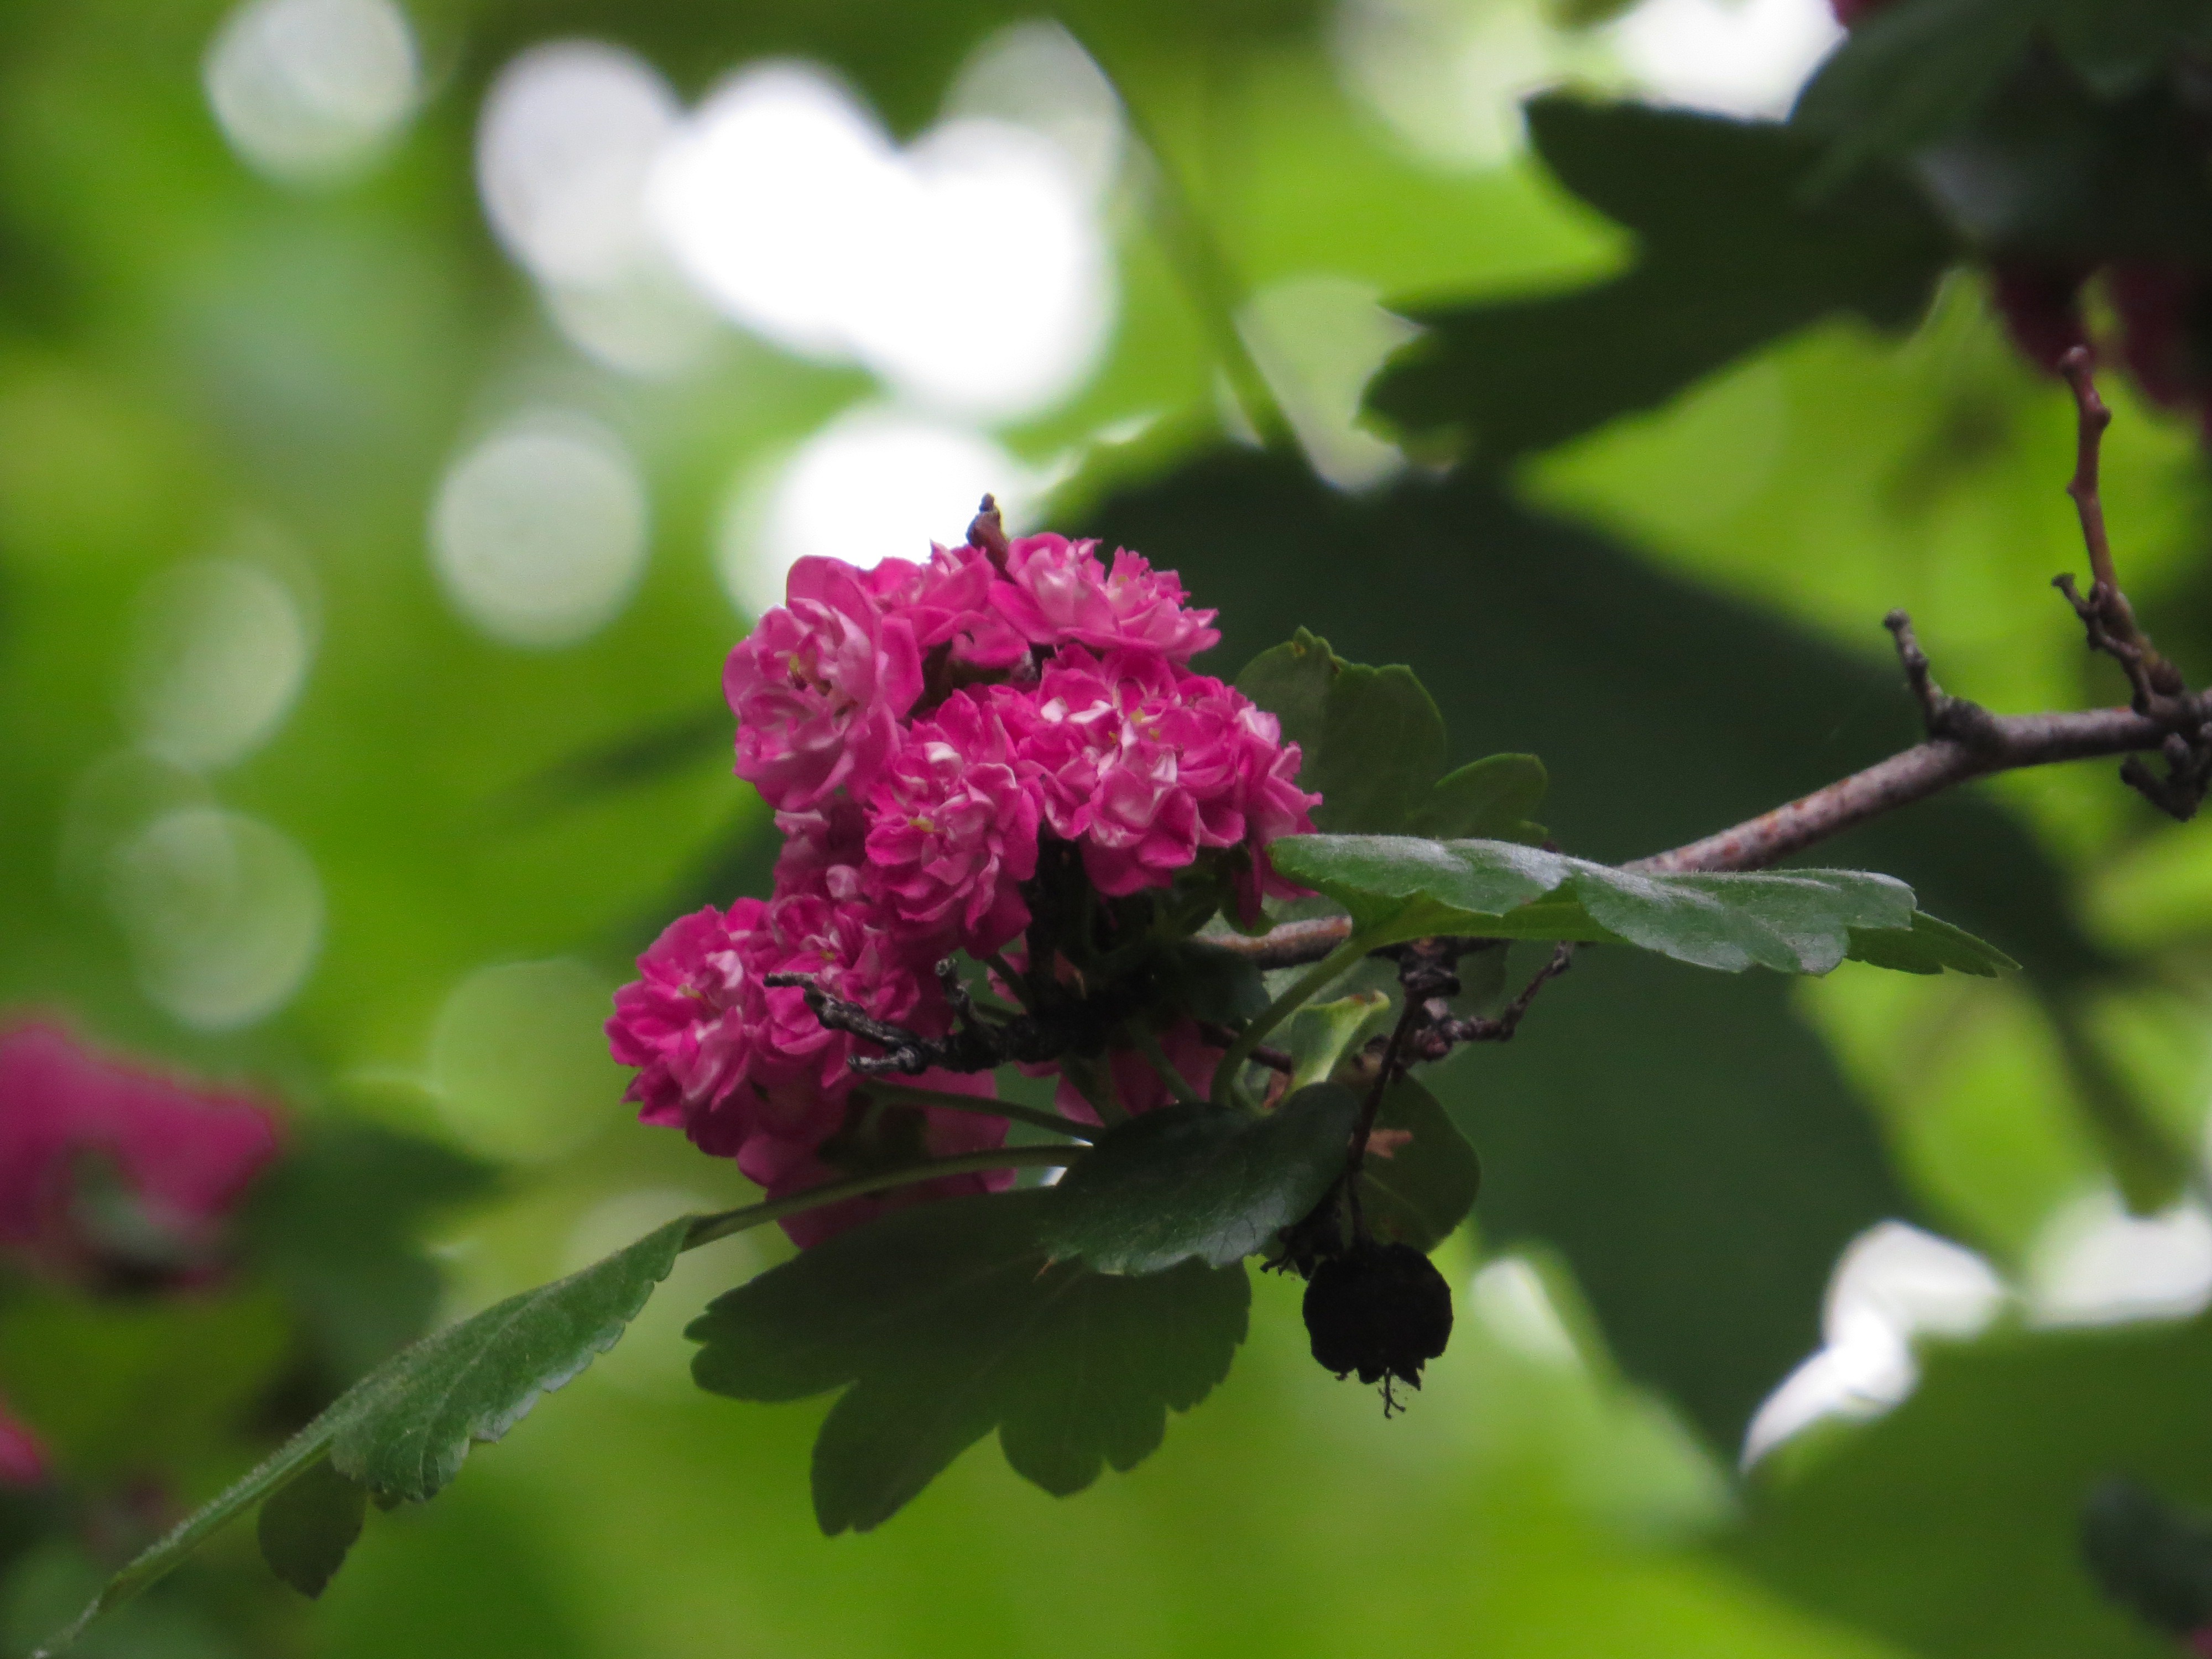
nature, branch, blossom, bokeh, plant, leaf, flower, petal, bloom, love, rose, red, backyard, botany, marriage, flora, wildflower, flowers, trees, leaves, focus, mother, petals, shrub, prickles, mum, macro photography, thorny, flowering plant, land plant, marrying